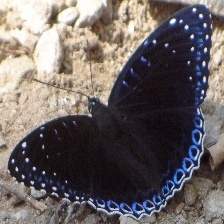
Species: POPINJAY